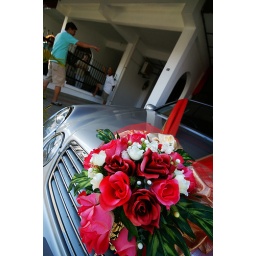
The bridal car flowers with Chua talking to the neighbours in the background